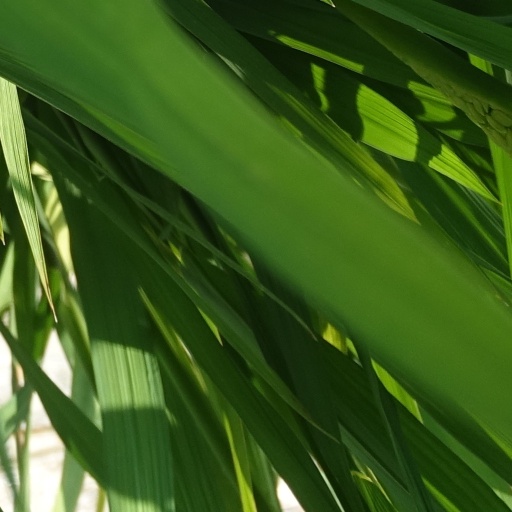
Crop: rice